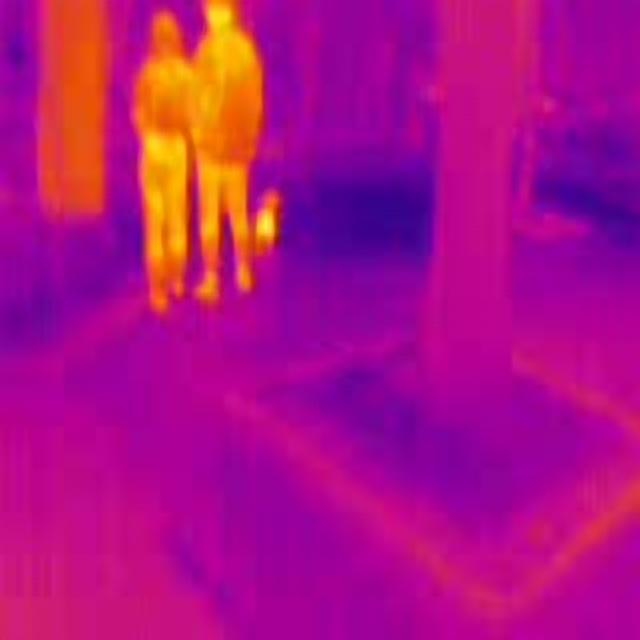
Detected objects:
label: person
label: person